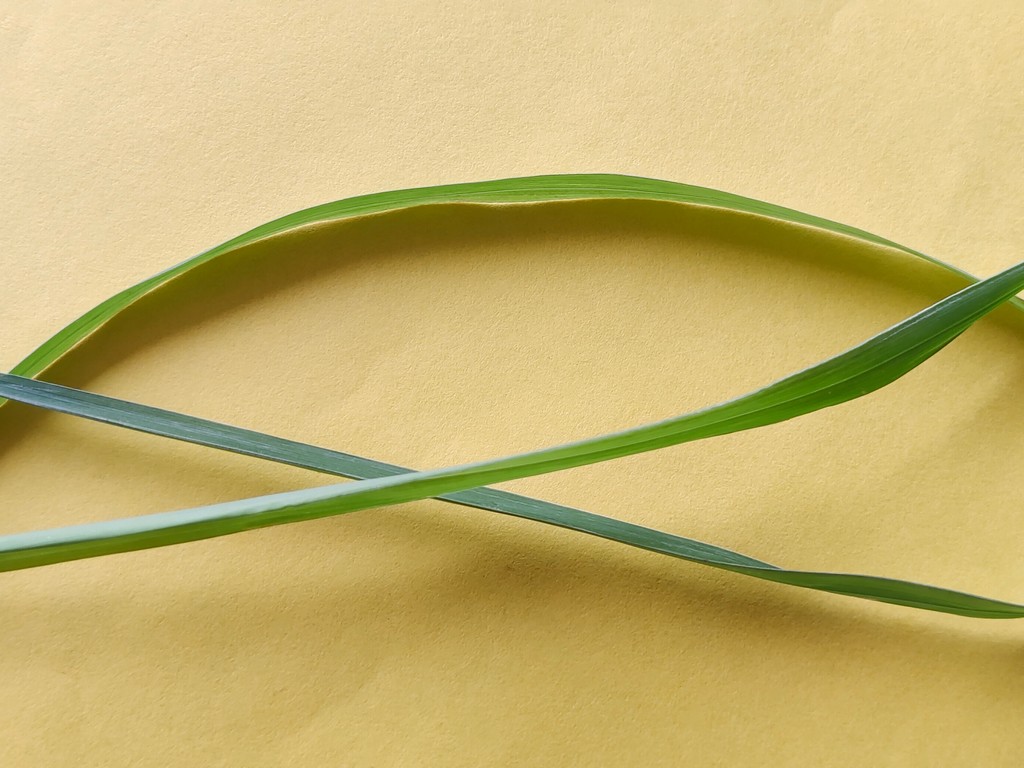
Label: Healthy